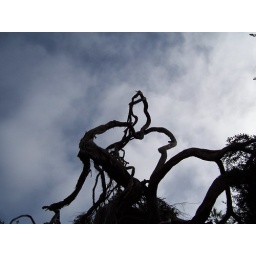
A sinuous off branching of a tree set against the sky at La Jolla Cove. '04